Kievan Rus'

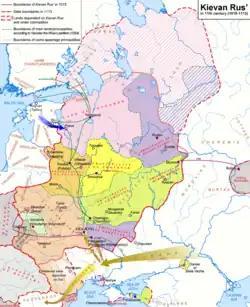
Kievan Rus' in 1015–1113

The lands of Kievan Rus' were mostly made up of forests and steppes (see East European forest steppe and Central European mixed forests), while its main rivers all originated in the Valdai Hills: the Dnieper, and primarily populated by Slavic and Finnic tribes. All tribes were hunter-gatherers to a certain degree, but the Slavs were primarily agriculturalists, growing cereal grains and crops, as well as raising livestock. Before the emergence of the Kievan state, these tribes had their own leaders and gods, and interaction between tribes was occasionally marked either by trading goods or fighting battles. The most valuable commodities traded were captive slaves and fur pelts (usually in exchange for silver coins or oriental finery), and common trade partners were Volga Bolghar, Khazar Itil and Byzantine Chersonesus. By the early 9th century, bands of Scandinavian adventurers known as Varangians and later Rus' started plundering various (Slavic) villages in the region, later extracting tribute in exchange for protection against pillaging by other Varangians. Over time, these relationships of tribute for protection evolved into more permanent political structures: the Rus' lords became princes and the Slavic populace their subjects.